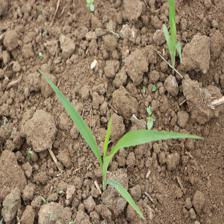
Label: Sorghum